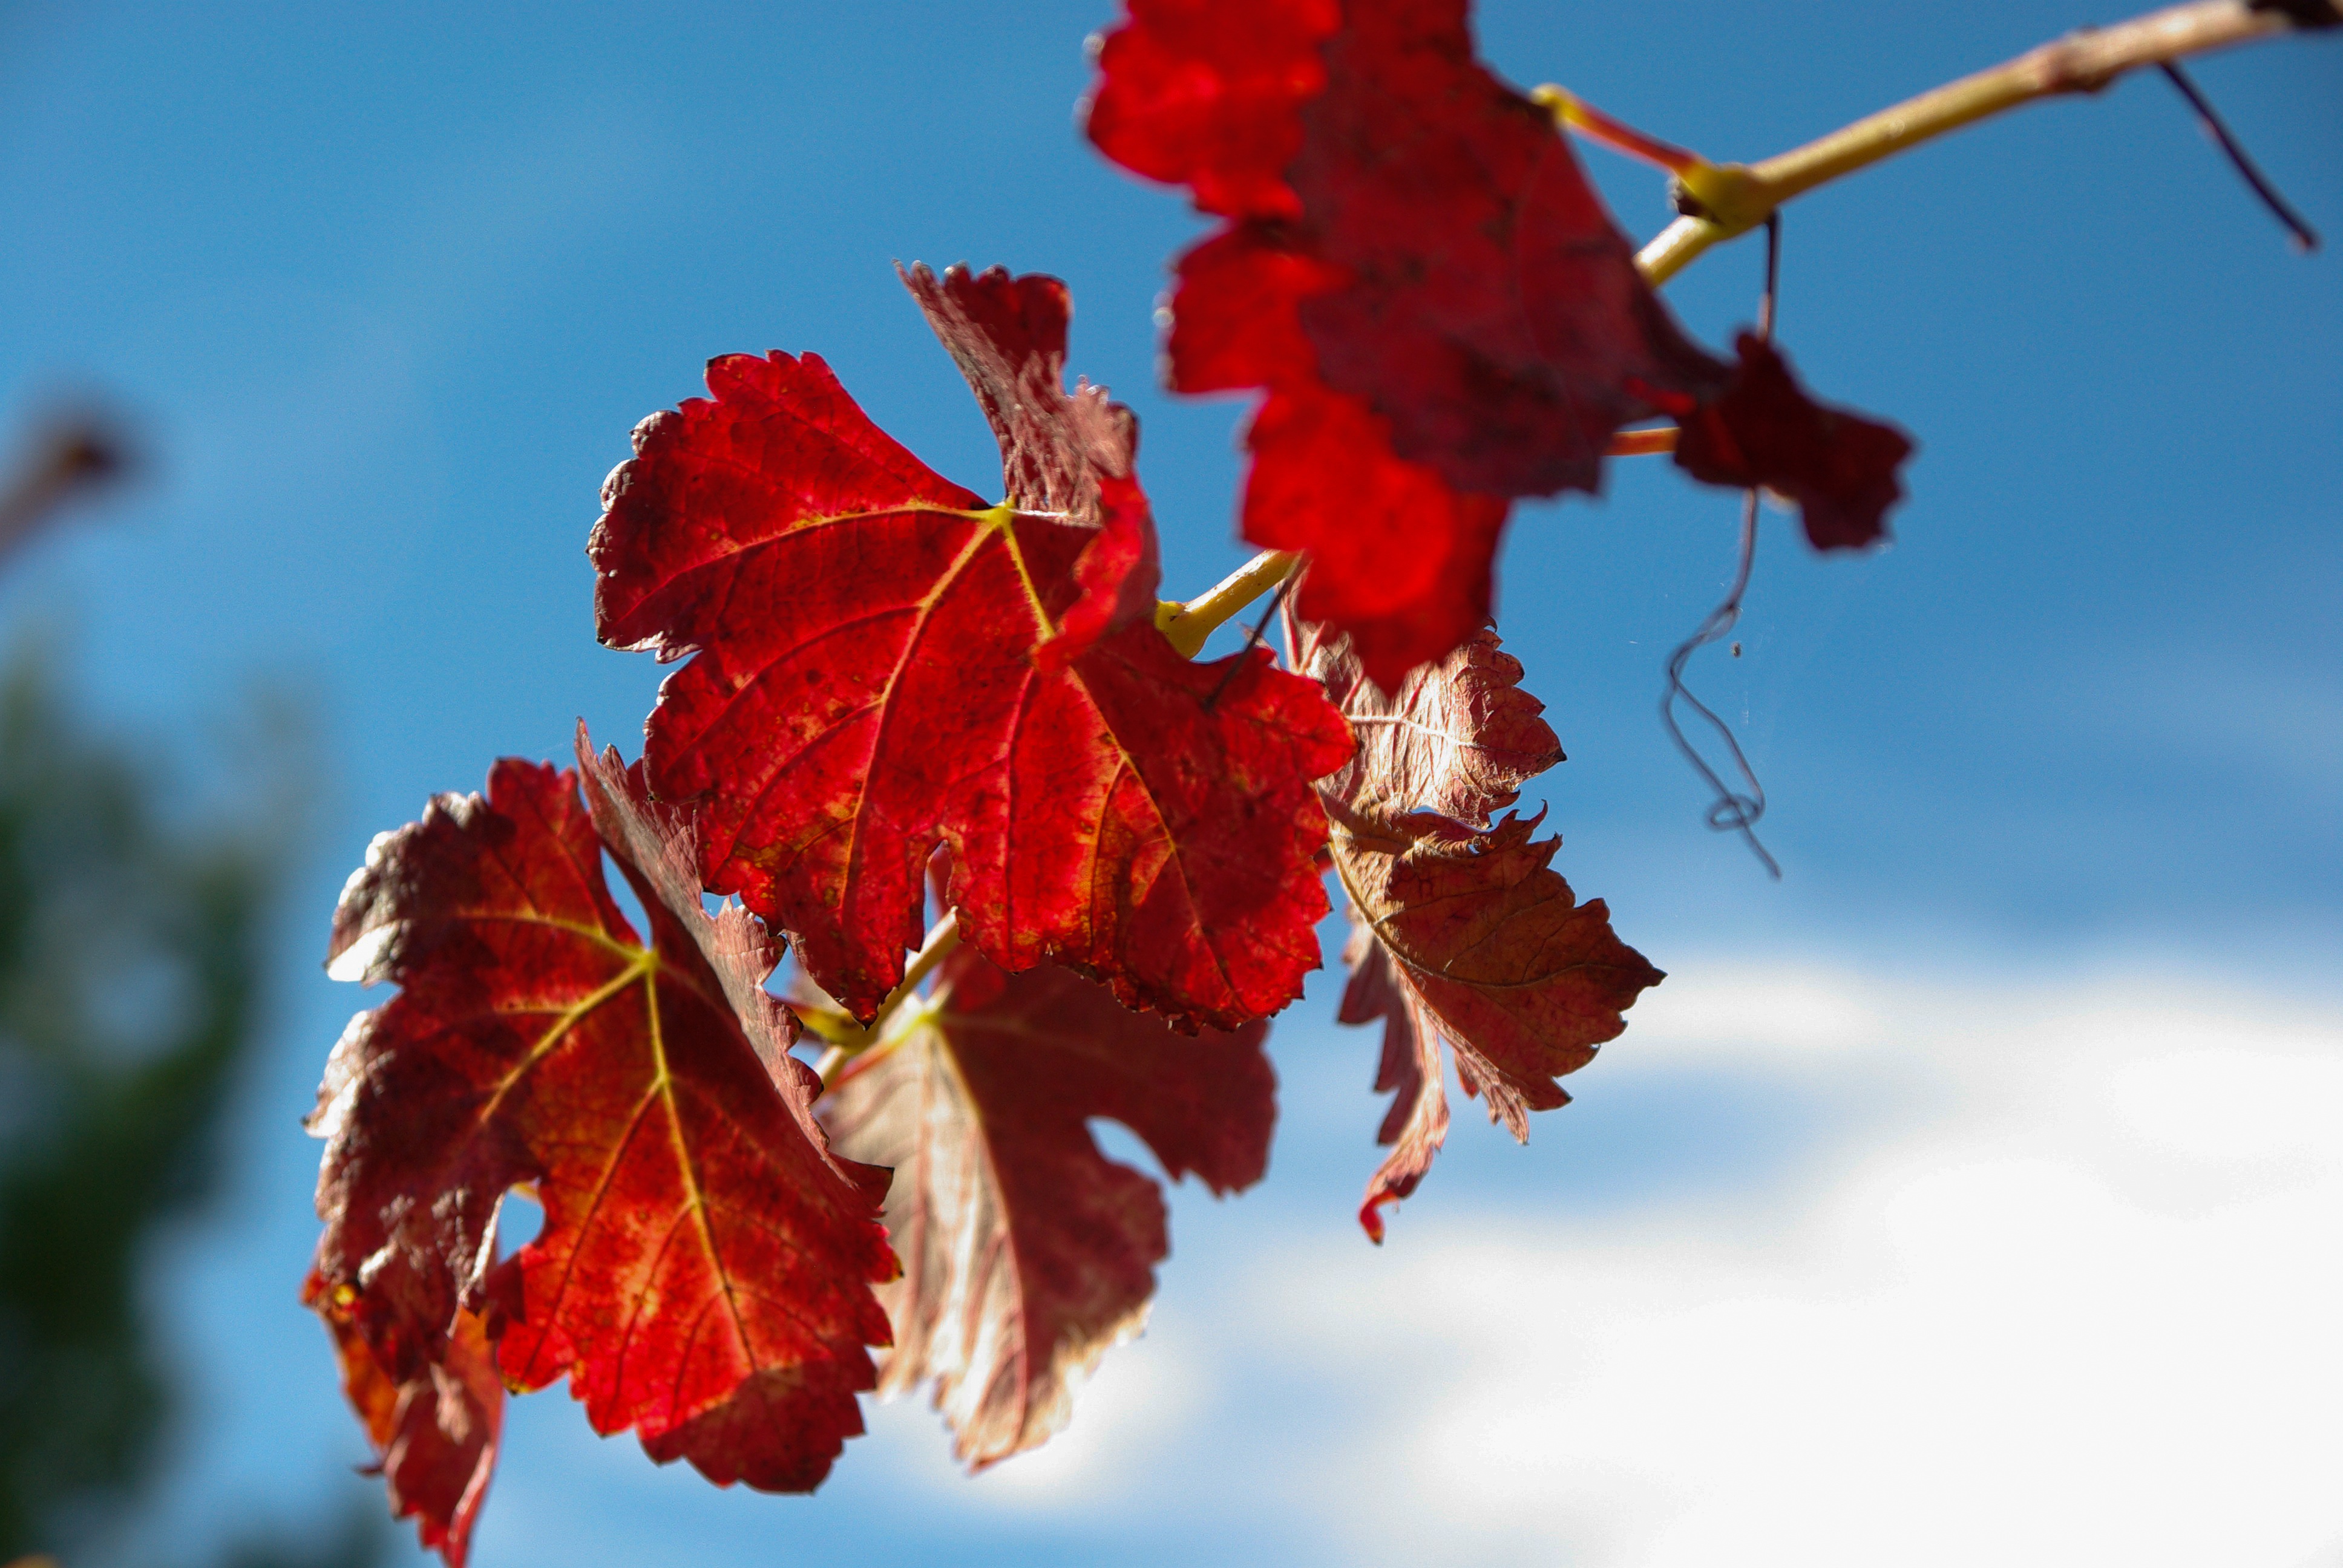
tree, nature, branch, blossom, plant, sky, vine, vineyard, sunlight, leaf, fall, flower, petal, red, color, autumn, flora, season, maple tree, maple leaf, macro photography, vine leaves, flowering plant, woody plant, land plant